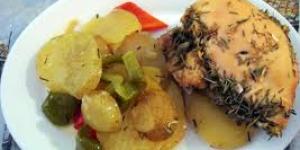
pollo al limon y pimientos al horno